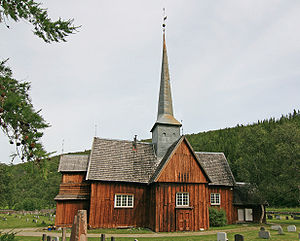
Kvikne
Kvikne kirke
Kvikne er en tidligere kommune i Innlandet i Norge, og nu fjeldbygd i vandskellet mellem Østerdalen og Trøndelag. Øverst i bygden har elven Orkla sit udspring. Længere mod syd rinder elven Tunna nedover mod Glomma.